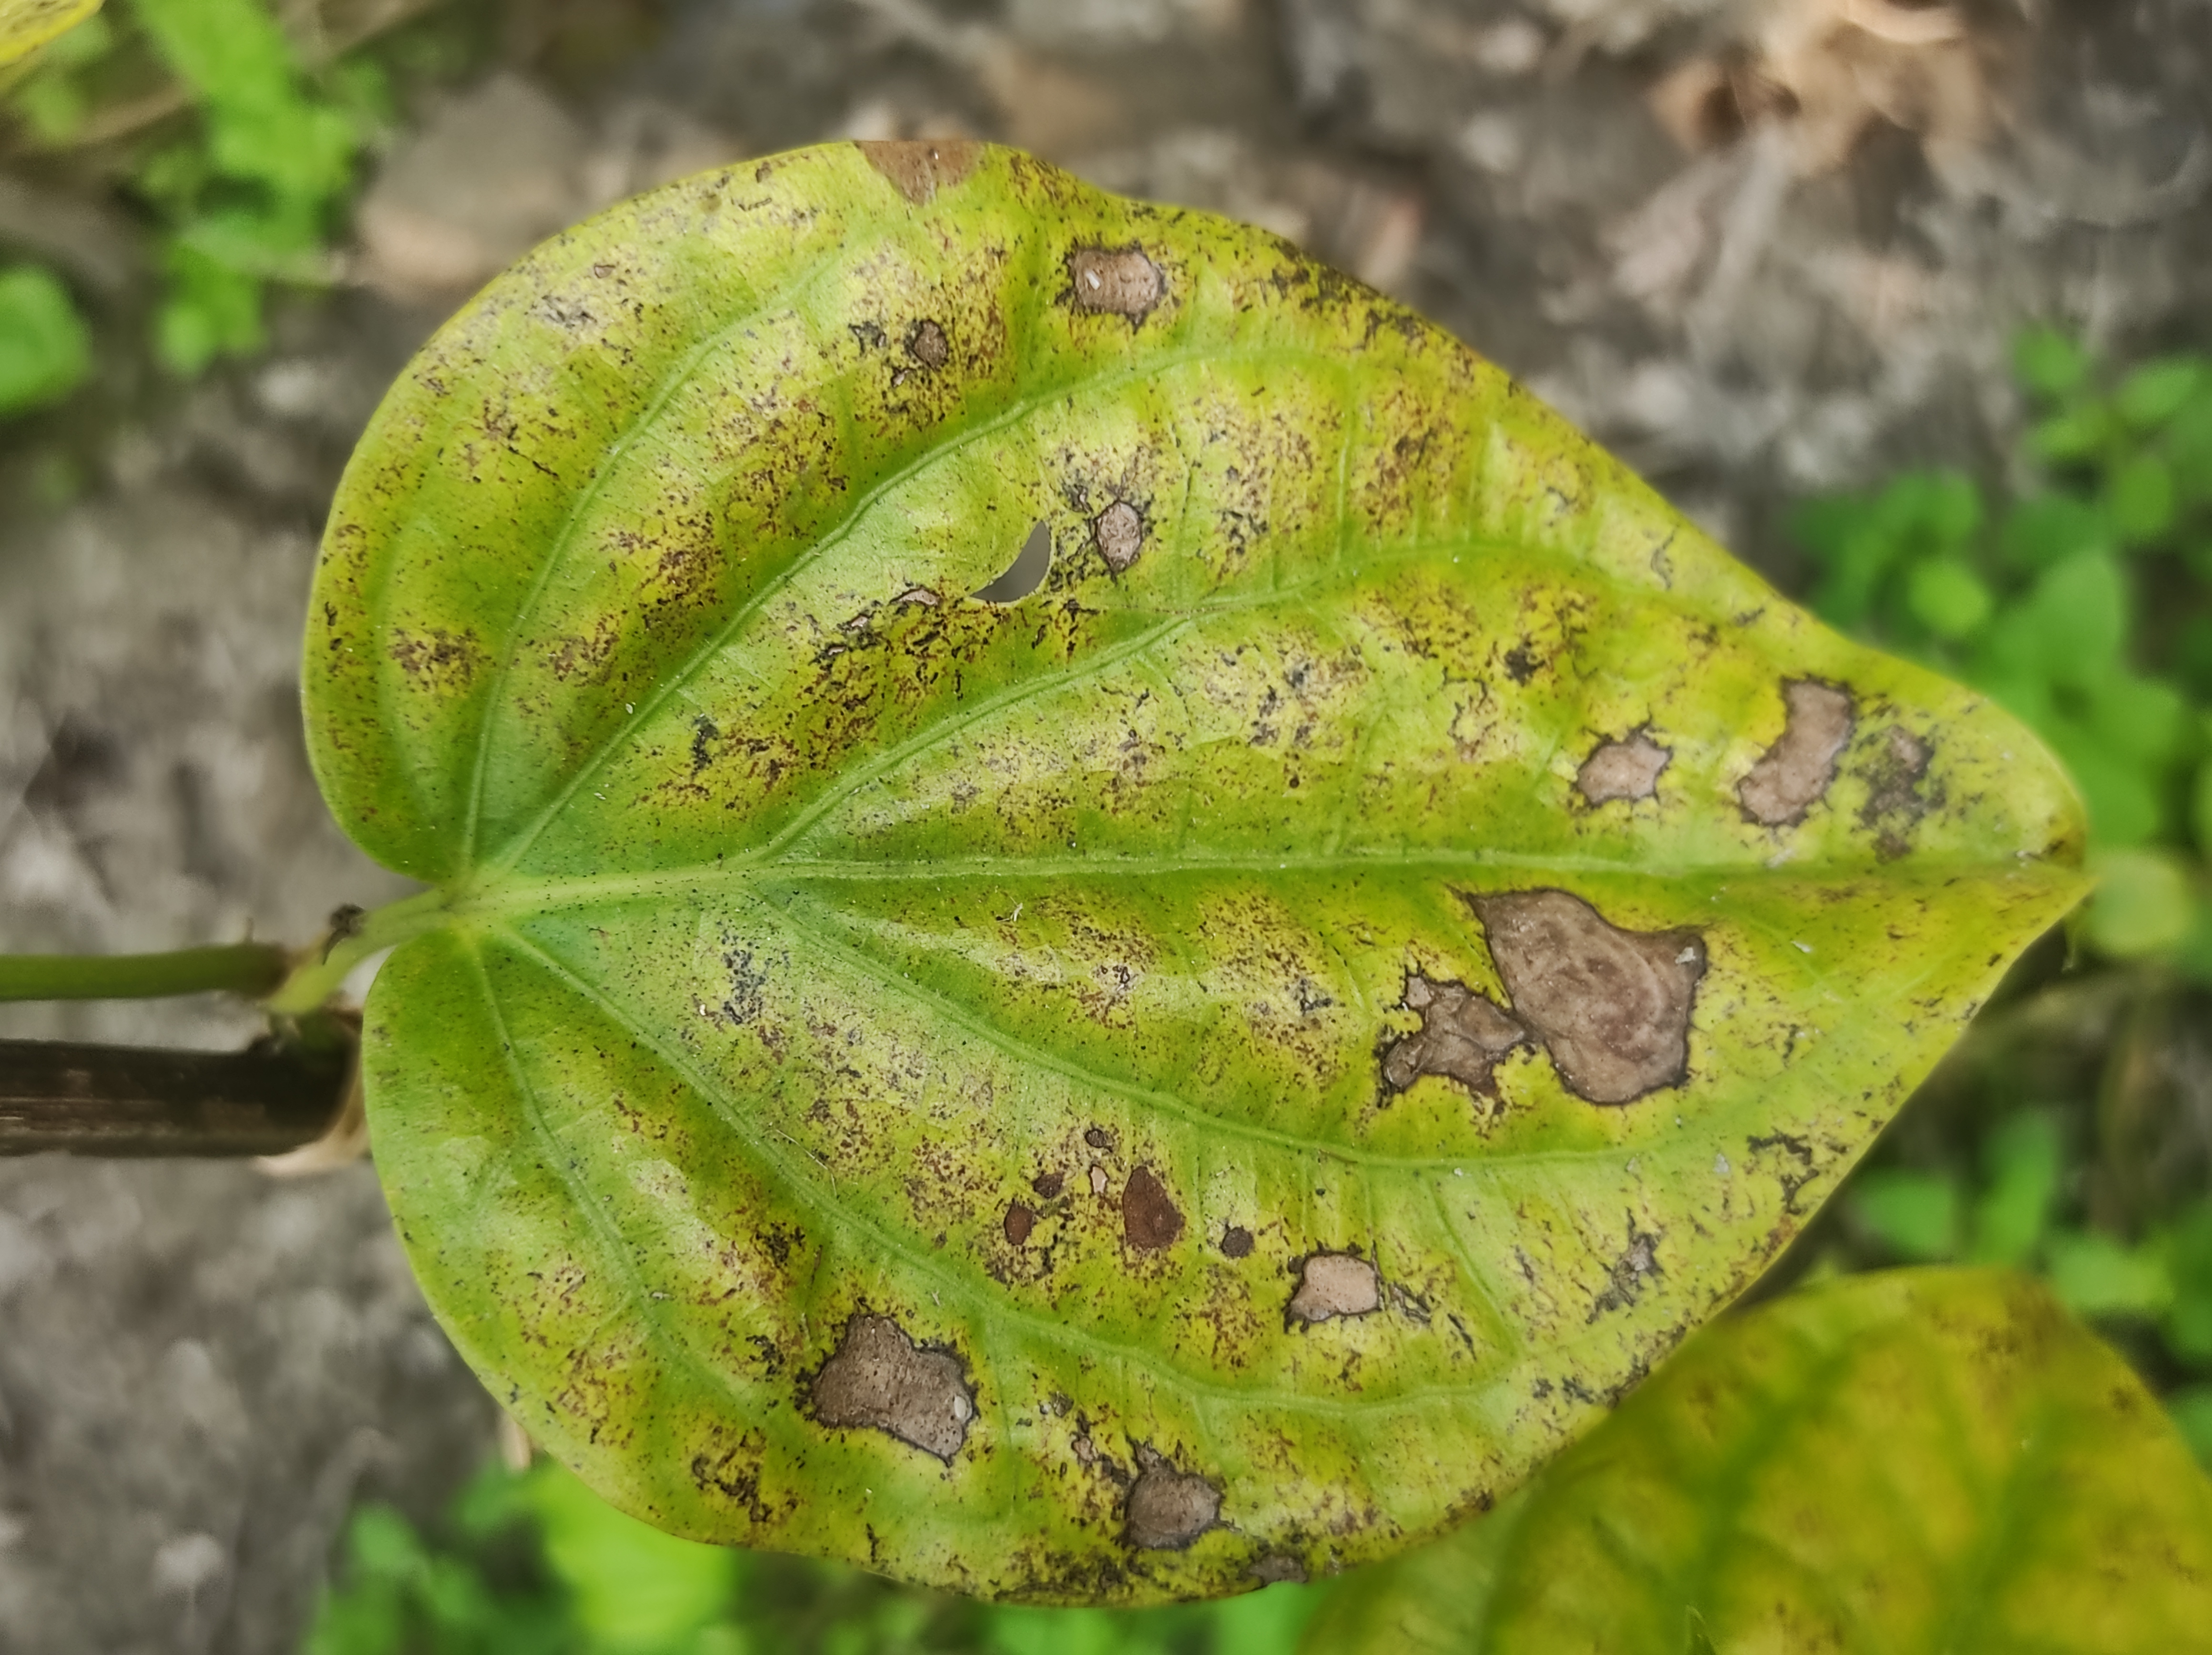
Label: Fungal_Brown_Spot_Disease